Ariane flight VA256

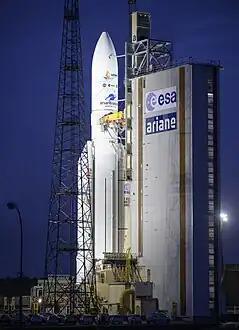
Ariane 5 carrying the JWST at the ELA-3 launch pad

The rocket was launched from the ELA-3 launch pad of the Guiana Space Centre on 25 December 2021 at 12:20 UTC (09:20 local time, 7:20 am U.S. EST). The DDO of the launch was Jean-Luc Voyer, who concluded his shift by saying, "Go Webb!"